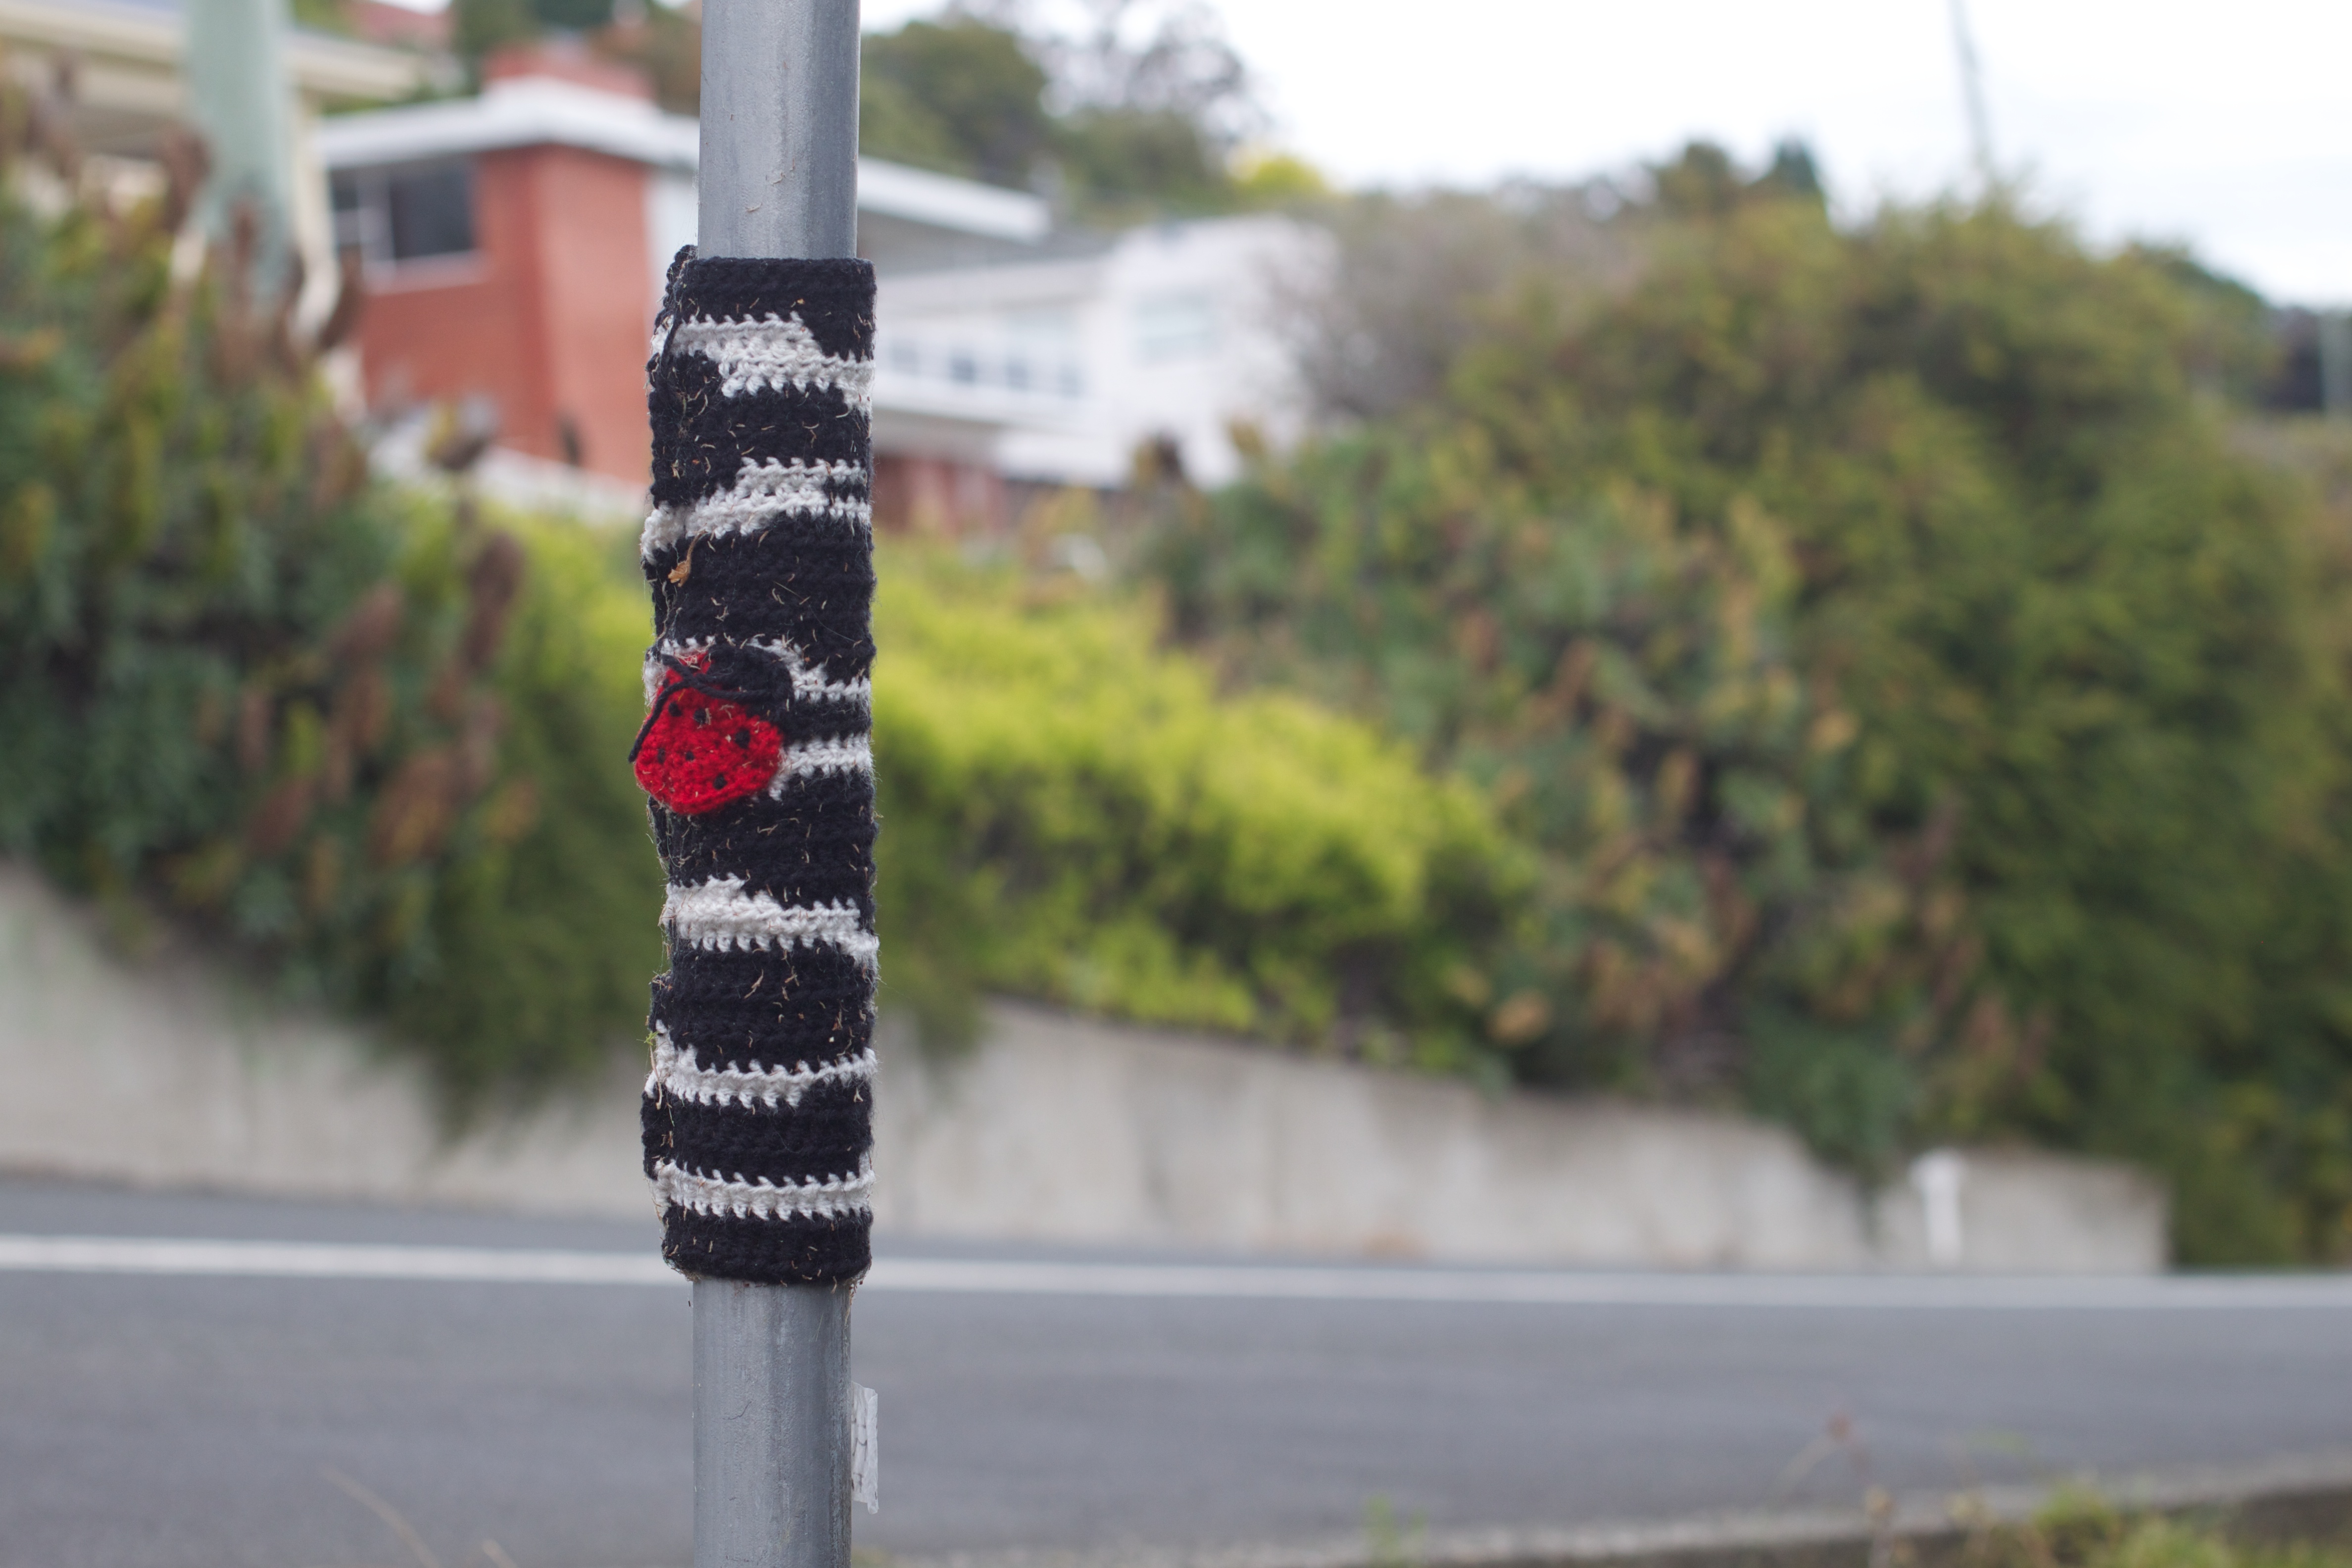
tree, grass, road, street, vehicle, infrastructure, auodyssey